Masashi Mito

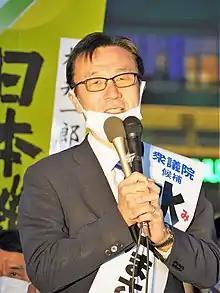
Mito in 2021

is a former Japanese politician of the Democratic Party of Japan, and a former member of the House of Councillors in the Diet (national legislature). A native of Tomamae District, Hokkaidō and 1985 graduate of Keio University, he was elected to the House of Councillors for the first time in 2007 after serving in the assembly of Kanagawa Prefecture for three terms from 1995 until 2007.